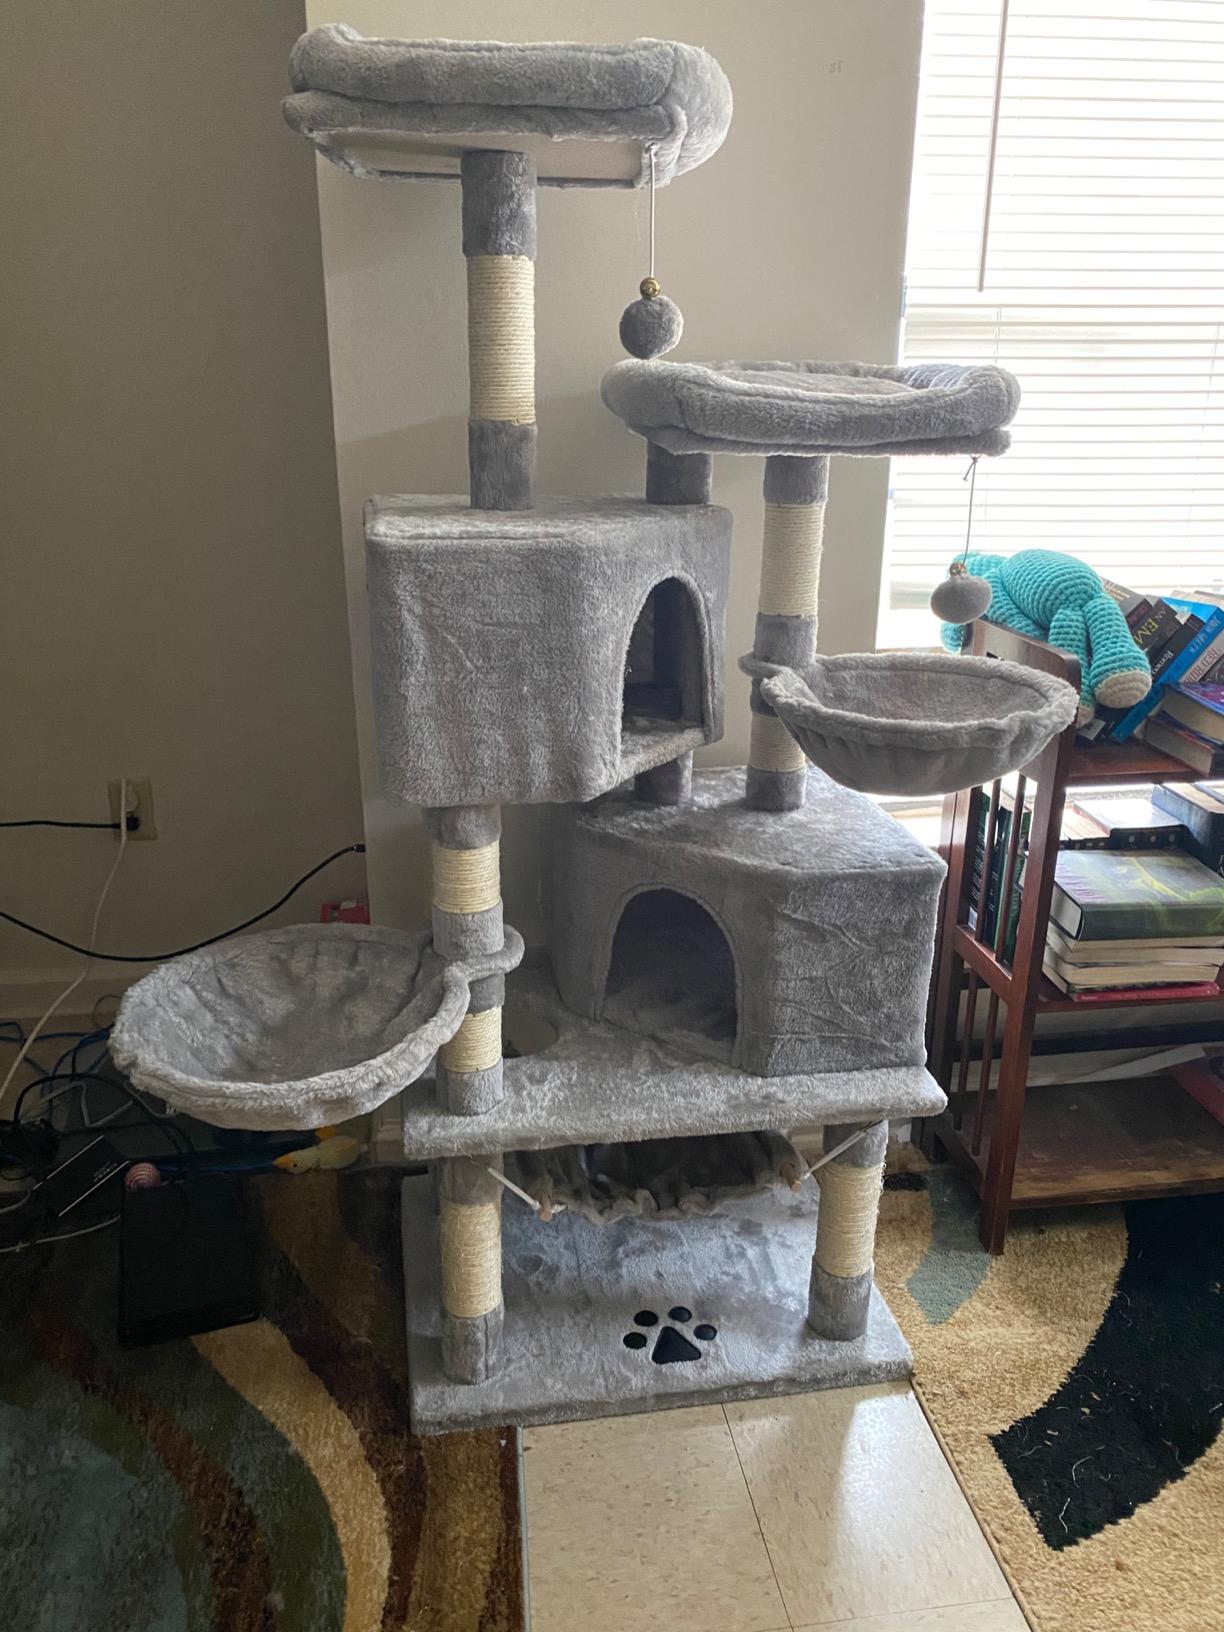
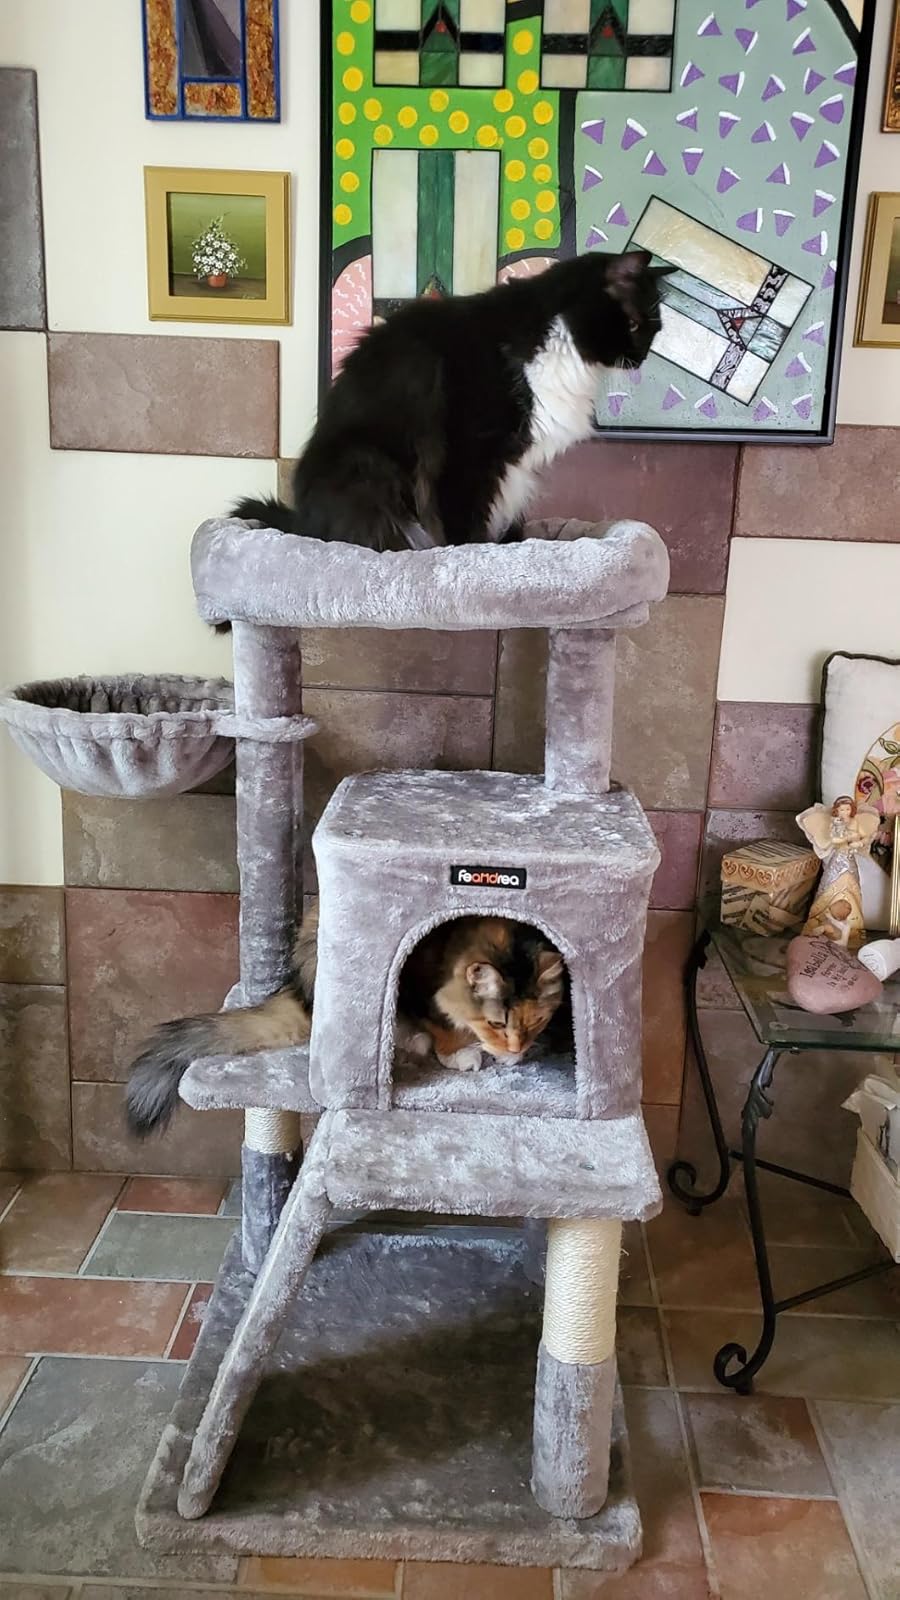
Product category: items_cat tree
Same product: no